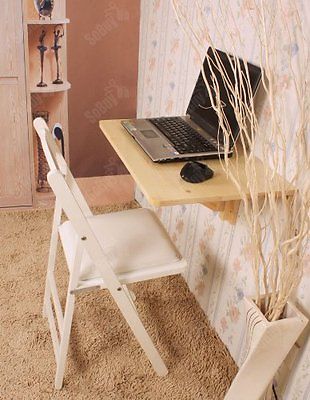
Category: table